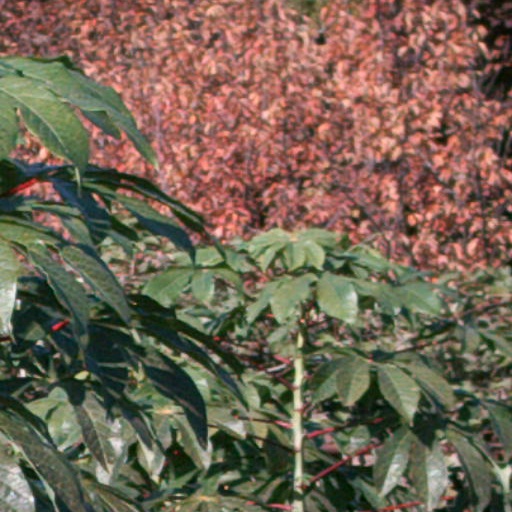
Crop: cassava